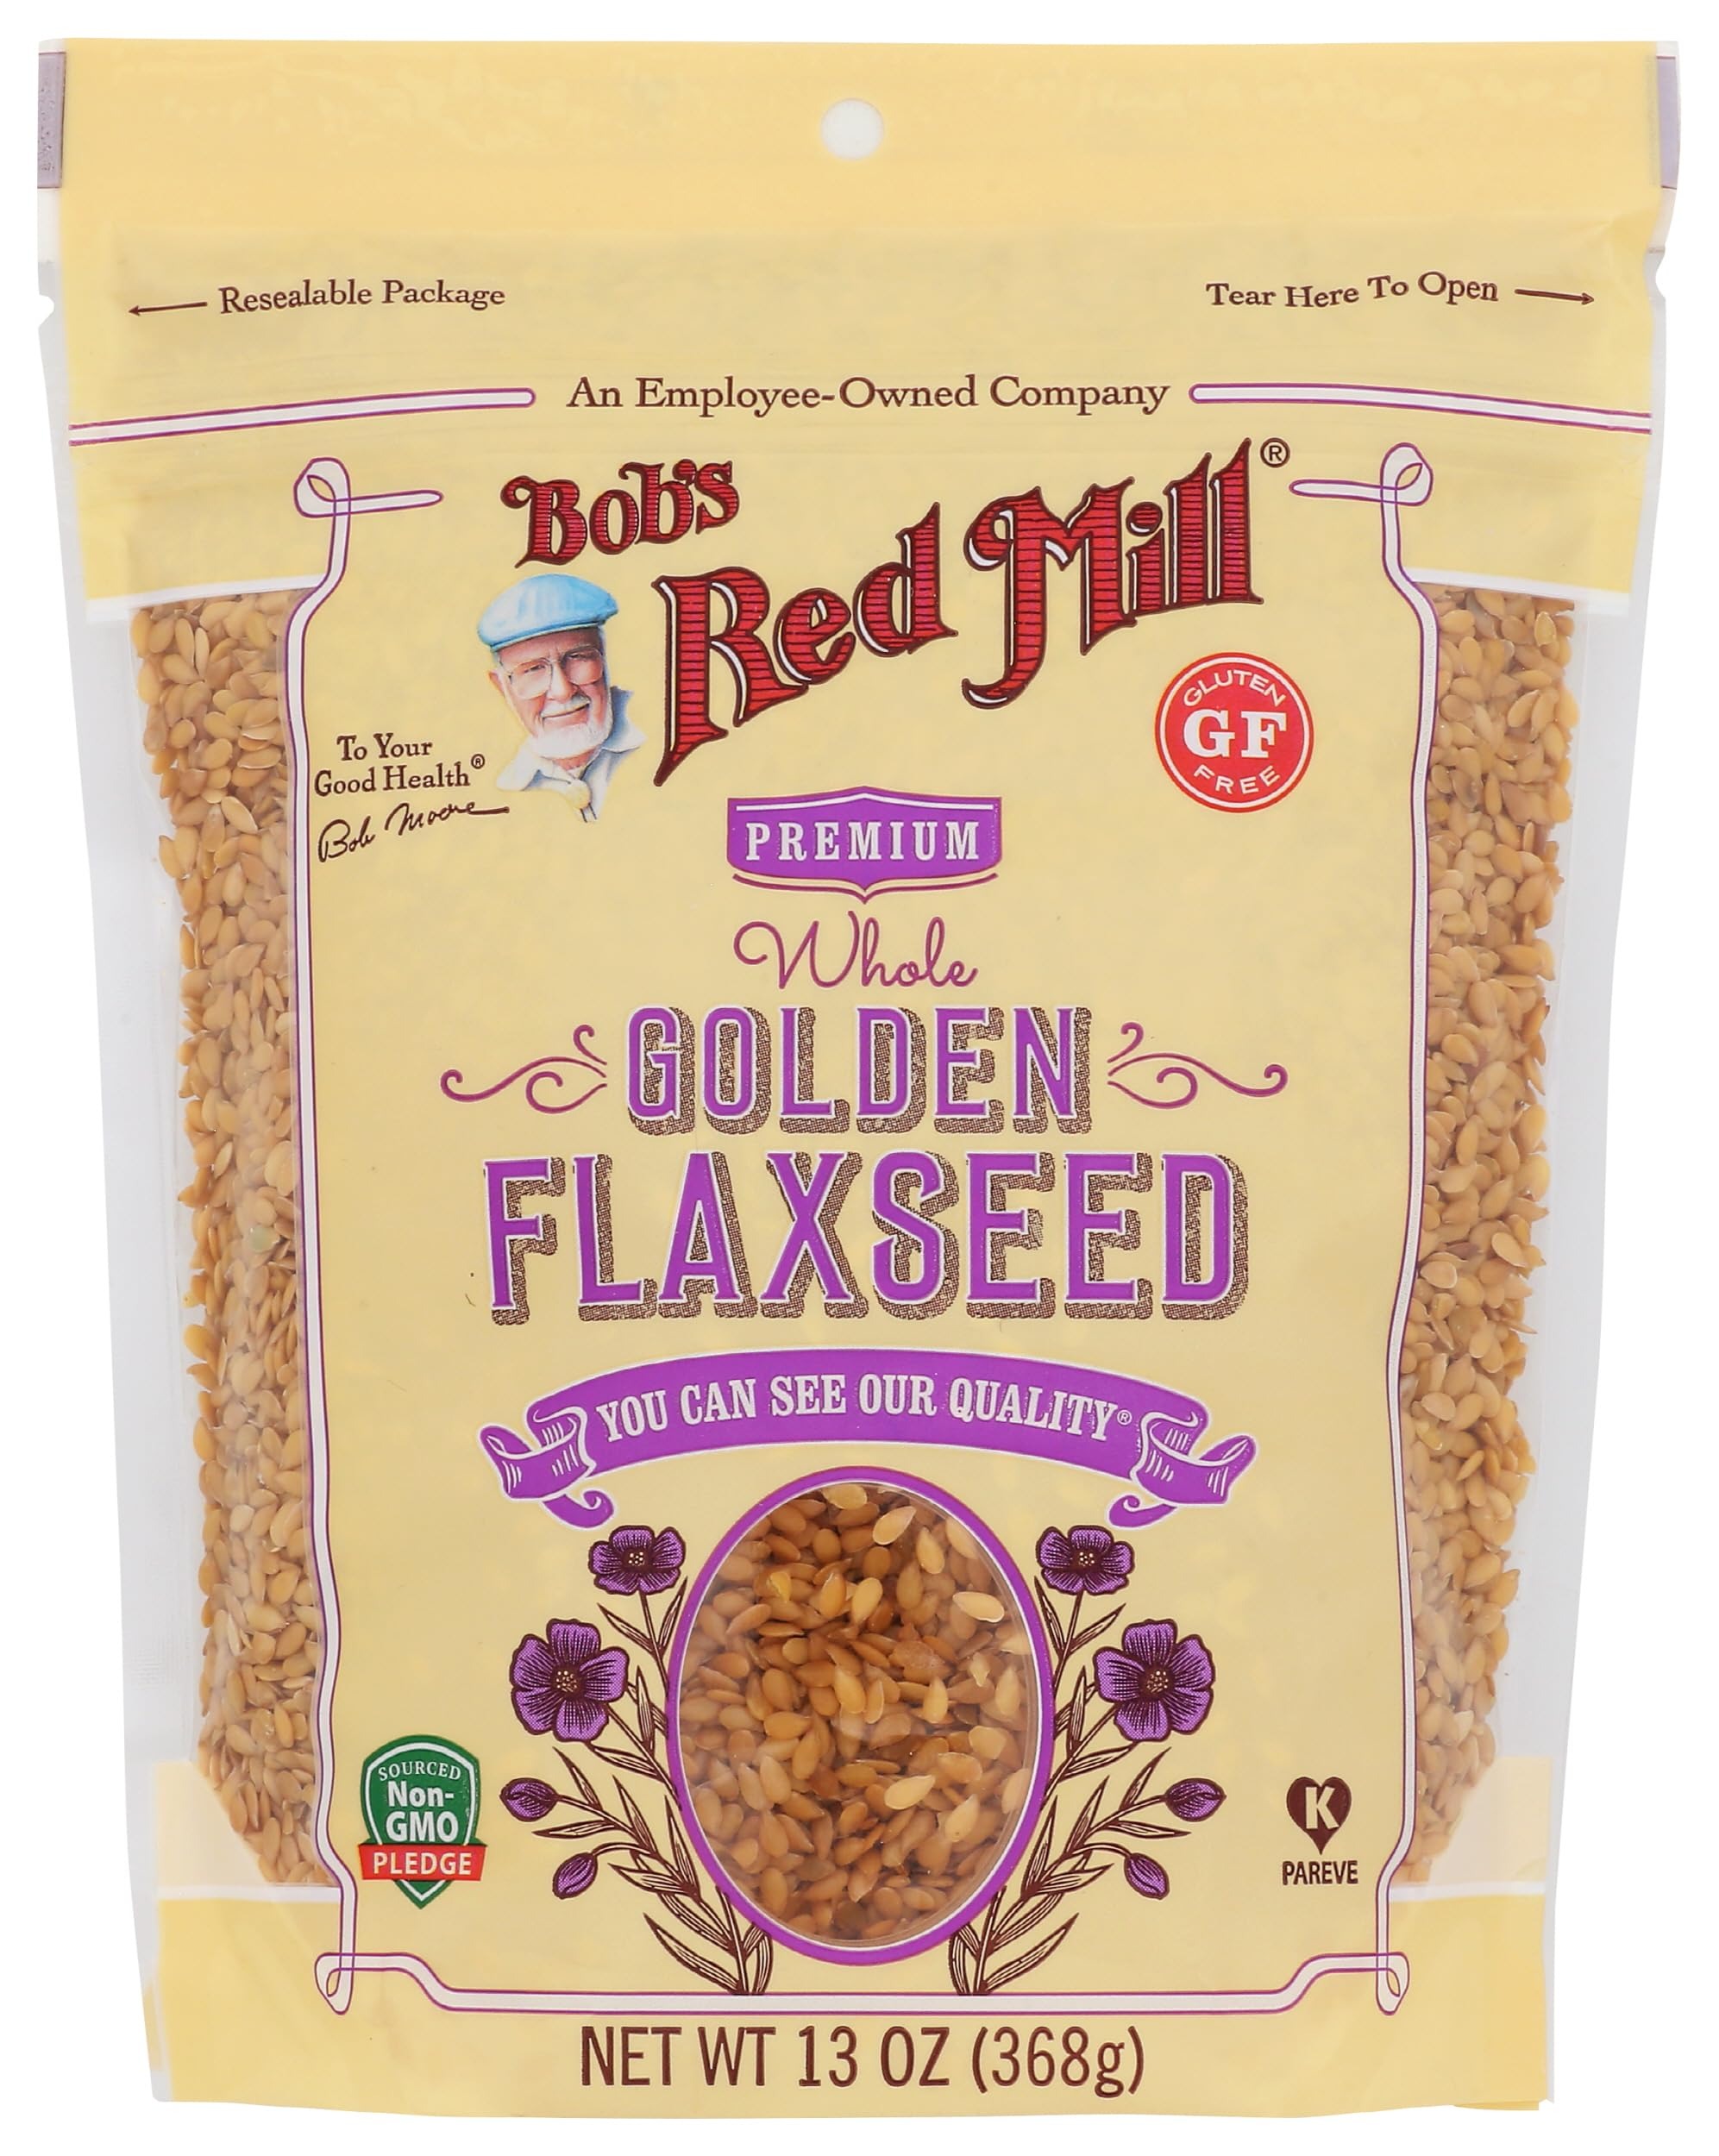
Item Name: Bobs Red Mill Golden Flaxseed, Natural, 13 Oz (Pack of 4)
Bullet Point 1: Bobs Red Mill Golden Flaxseed, 13 Ounce -- 4 per case.
Bullet Point 2: Brand: Bobs Red Mill
Bullet Point 3: Package Dimensions: 13.208 L x 6.0 H x 21.59 W (centimeters)
Bullet Point 4: Item Package Weight: 1.529 kilograms
Value: 52.0
Unit: Ounce

Price: 35.27